Temperanceville, Ontario

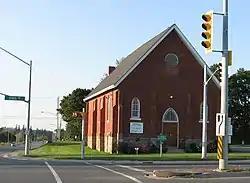
Temperanceville United Church

Temperanceville is an unincorporated community in the Regional Municipality of York in Ontario, Canada, straddling two geopolitical jurisdictions, King and Richmond Hill. It is located at the southeastern edge of King and northwestern part of Richmond Hill, east of King City and adjacent to the western part of Oak Ridges.